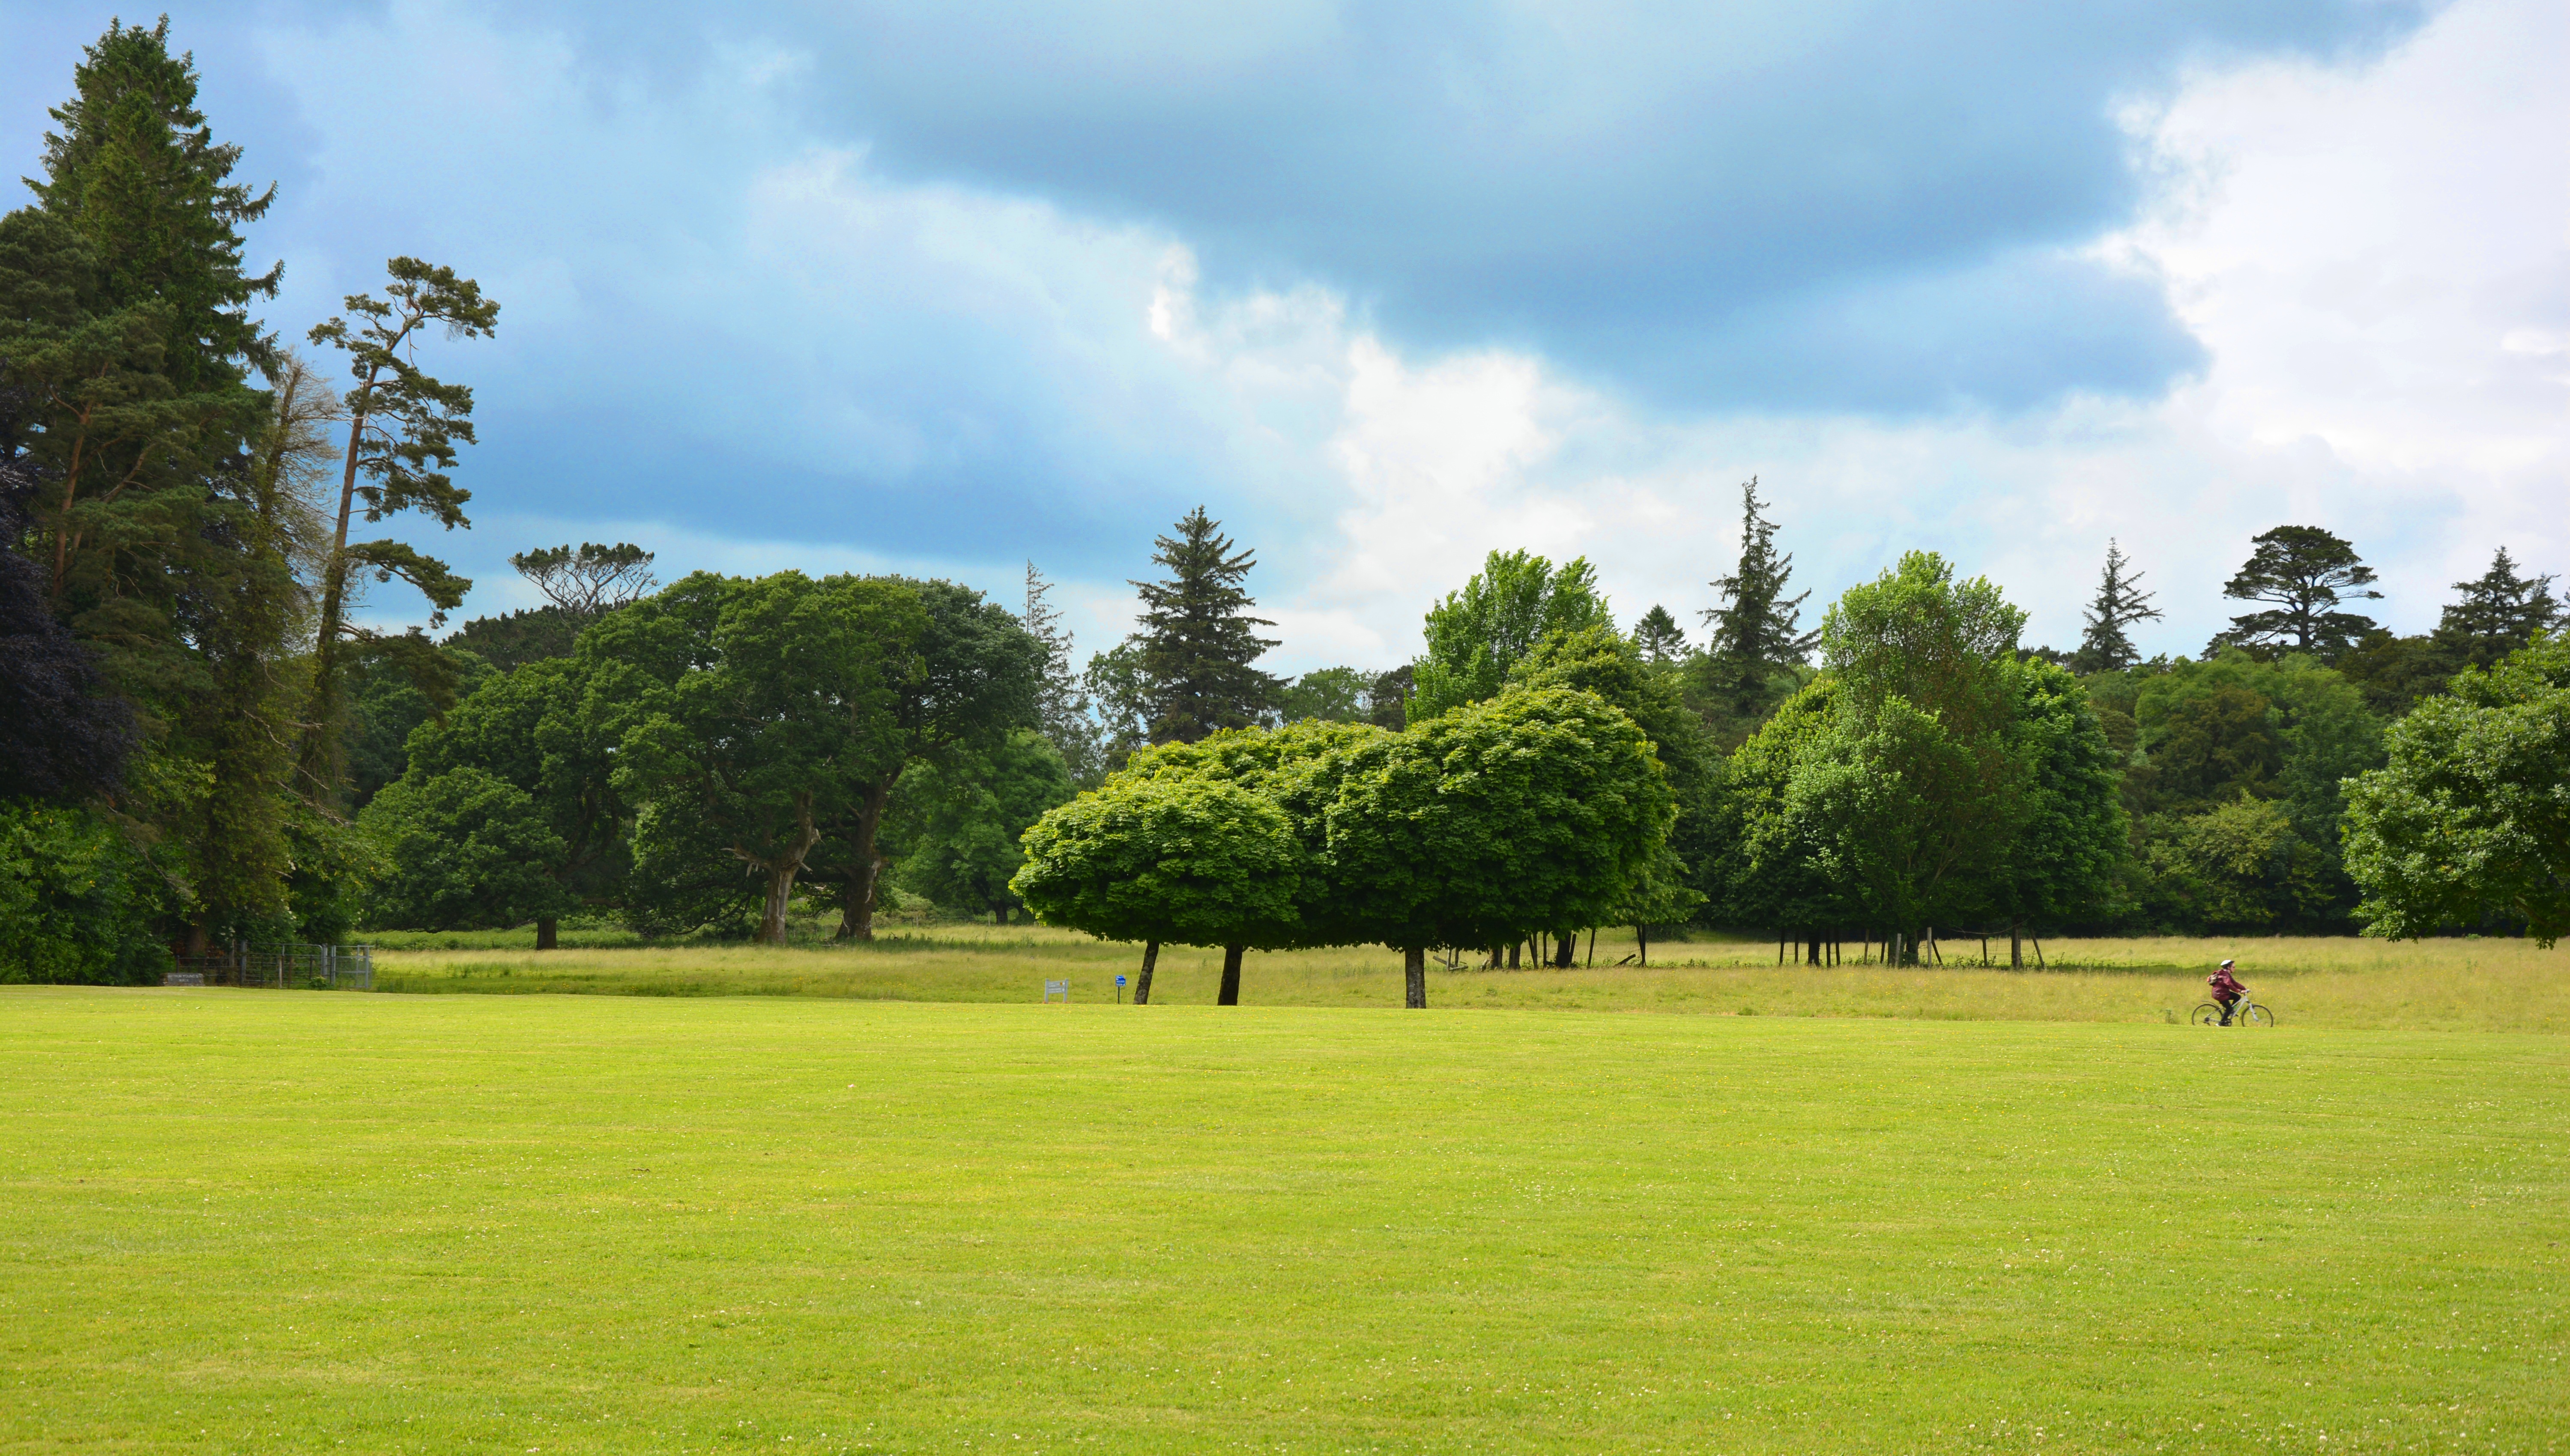
landscape, tree, grass, light, structure, sky, field, lawn, meadow, hill, green, pasture, park, weather, national park, plain, golf course, golf club, trees, grassland, ireland, habitat, parklandschaft, killarney, cyclists, english garden, rural area, rain clouds, green area, county kerry, sport venue